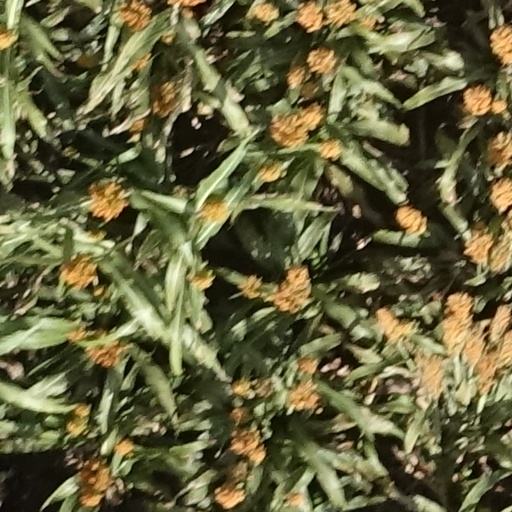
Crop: sorghum